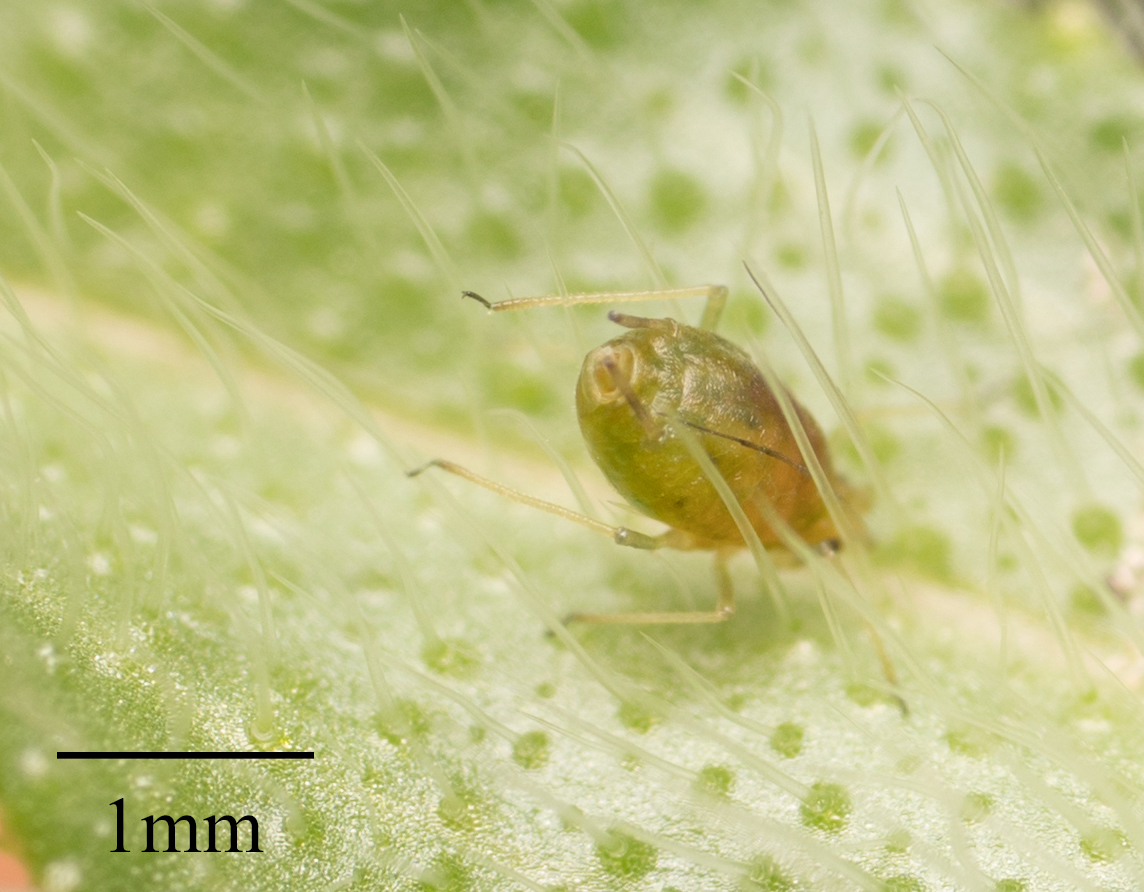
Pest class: green_peach_aphid